Keighley railway station

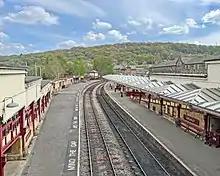
Platform 3 and 4 in heritage decoration, without overhead electrification gantries

Keighley station was first opened by the Leeds and Bradford Extension Railway (LBER), on a site slightly further up the line in March 1847. The volume of traffic over the original level crossing in the town, prompted the Midland Railway, which had absorbed the LBER, to spend £60,000 in 1876 building the road bridge immediately to the north of where the present station is located. A new station was built south of this bridge in 1883–1885, designed by Charles Trubshaw who was a Midland Railway architect.